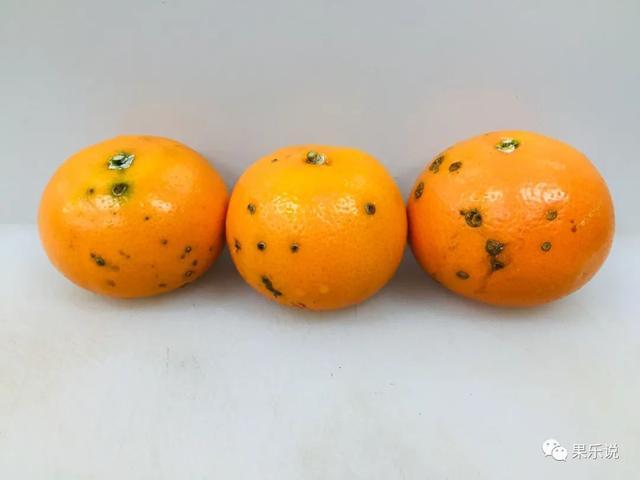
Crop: unknown
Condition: citrus_citrus_canker